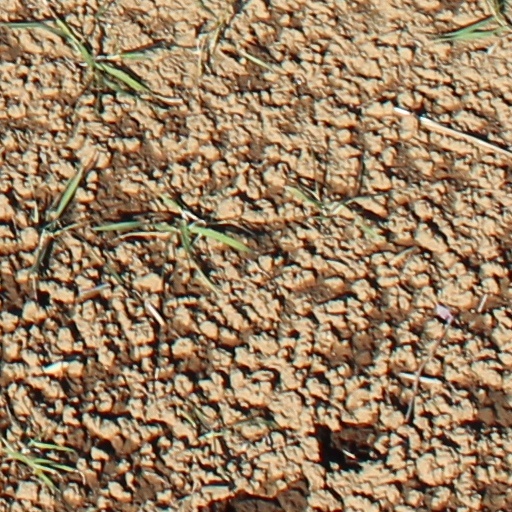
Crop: wheat